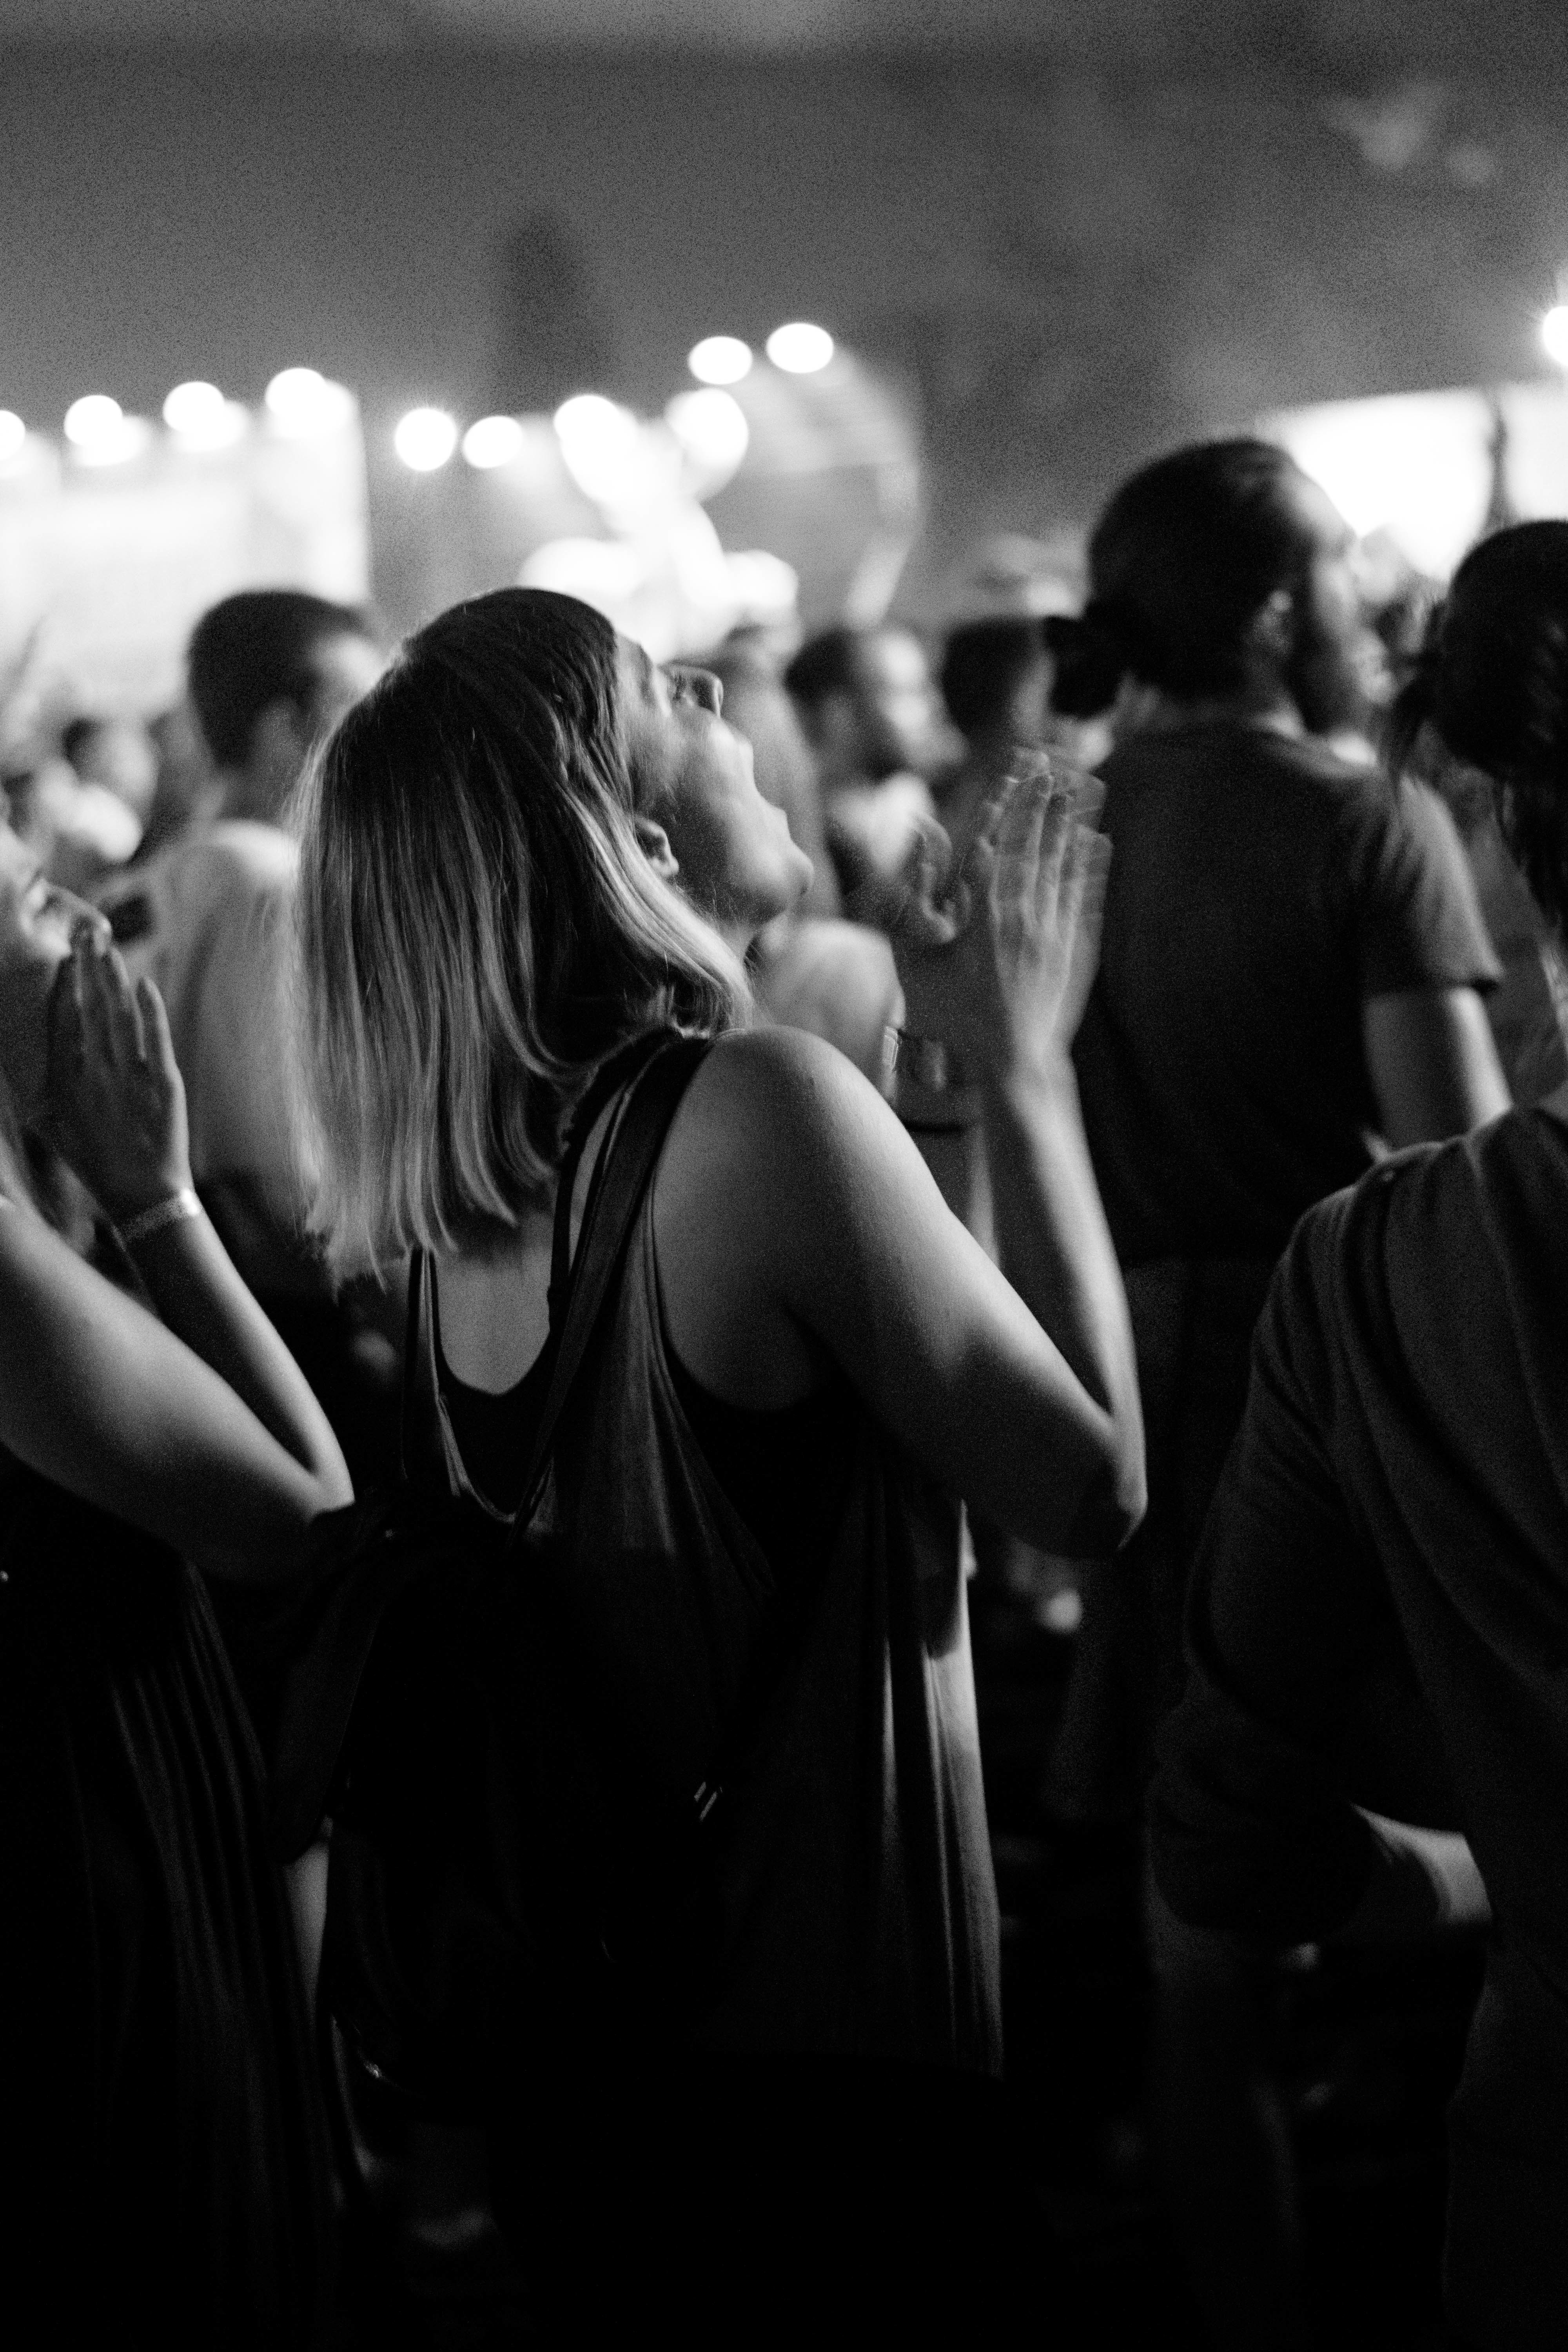
black and white, crowd, audience, dance, musician, black, monochrome, photograph, entertainment, interaction, monochrome photography